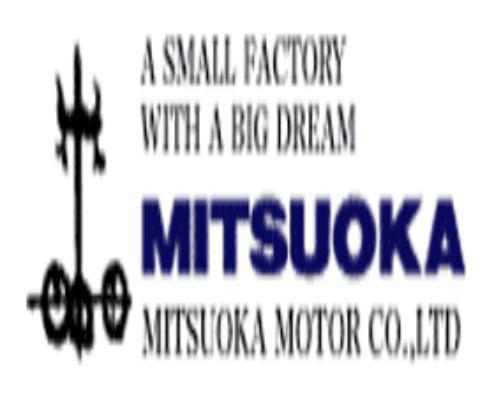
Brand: mitsuoka-2
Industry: Transportation